Robin Leonard Bidwell

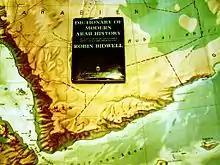
In the Western Aden Protectorate Bidwell served as Political Officer and started to become an expert for Yemen and the Arab World. His "Dictionary of Modern Arab History" became his life-time-work.

Robin "("Rob")" Leonard Bidwell (25 August 1927 in St Giles, London – 1994 in Coney Weston or Bury St Edmunds) was an English orientalist and author. He published many books about Yemen and Arabia as well as about French and British colonial history.